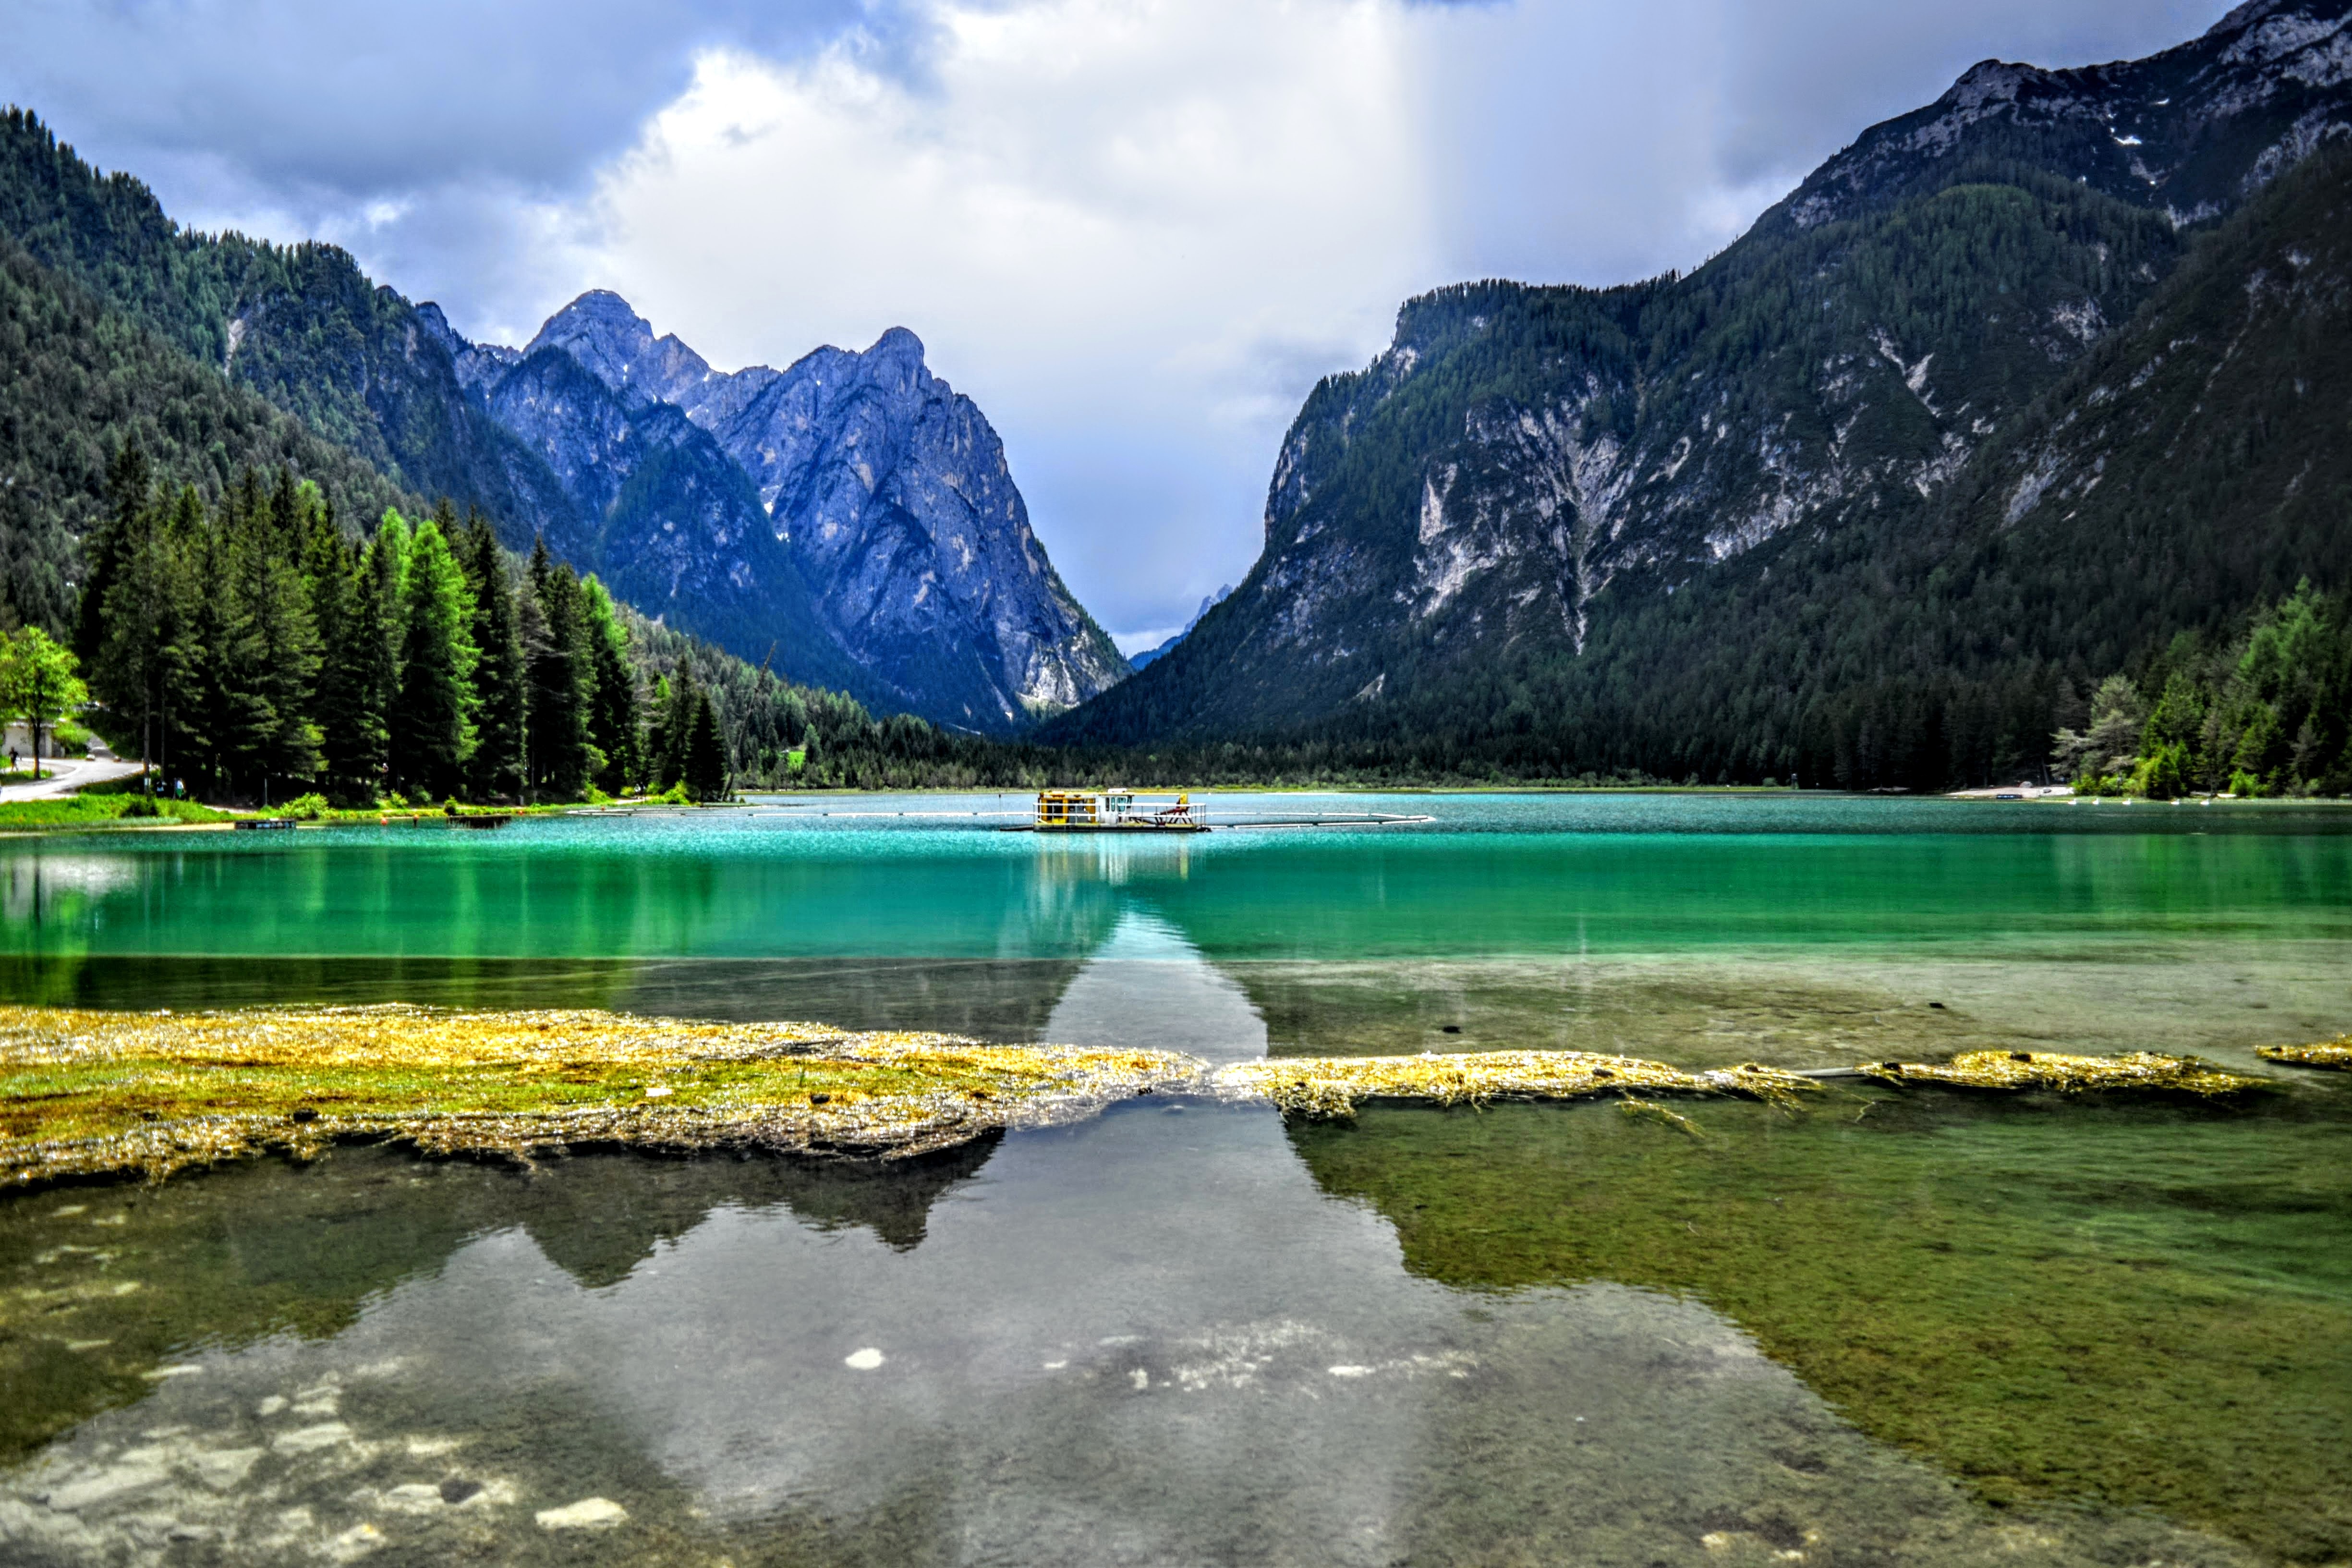
landscape, water, nature, wilderness, mountain, lake, valley, mountain range, reflection, fjord, reservoir, national park, body of water, relaxation, background, mountains, alps, wallpaper, wallpapers, good, loch, landform, lake dobbiaco, best picture, mountainous landforms, glacial landform